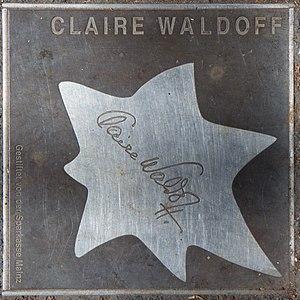
Walk of Fame of Cabaret: Claire Waldoff
Le Walk of Fame of Cabaret est un trottoir de Mayence décoré de plus de 40 étoiles à 7 branches honorant des célébrités du cabaret. Il a été créé en juillet 2004.
Claire Waldoff, de son vrai nom Clara Wortmann, née le 21 octobre 1884 à Gelsenkirchen et morte le 22 janvier 1957 à Bad Reichenhall, est une chanteuse allemande. C'est une célèbre chanteuse de cabaret du Berlin des années 1910 et 1920.